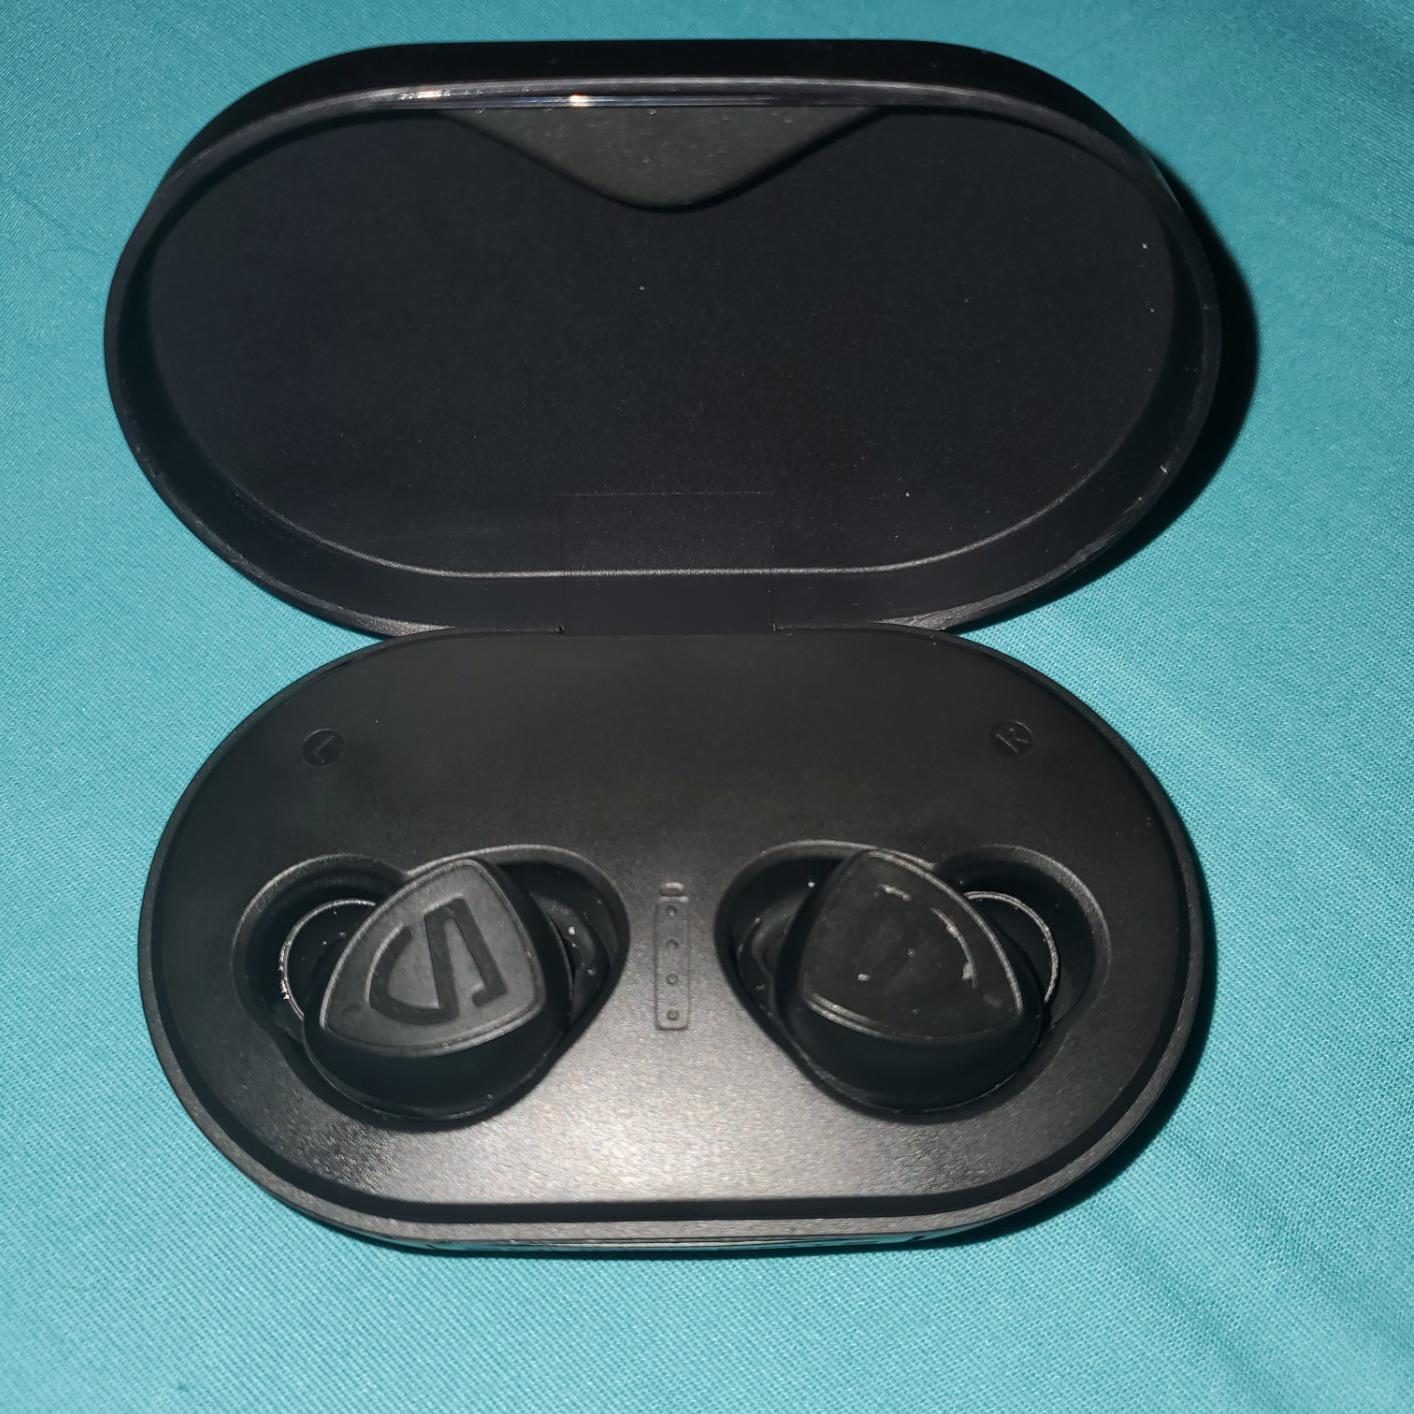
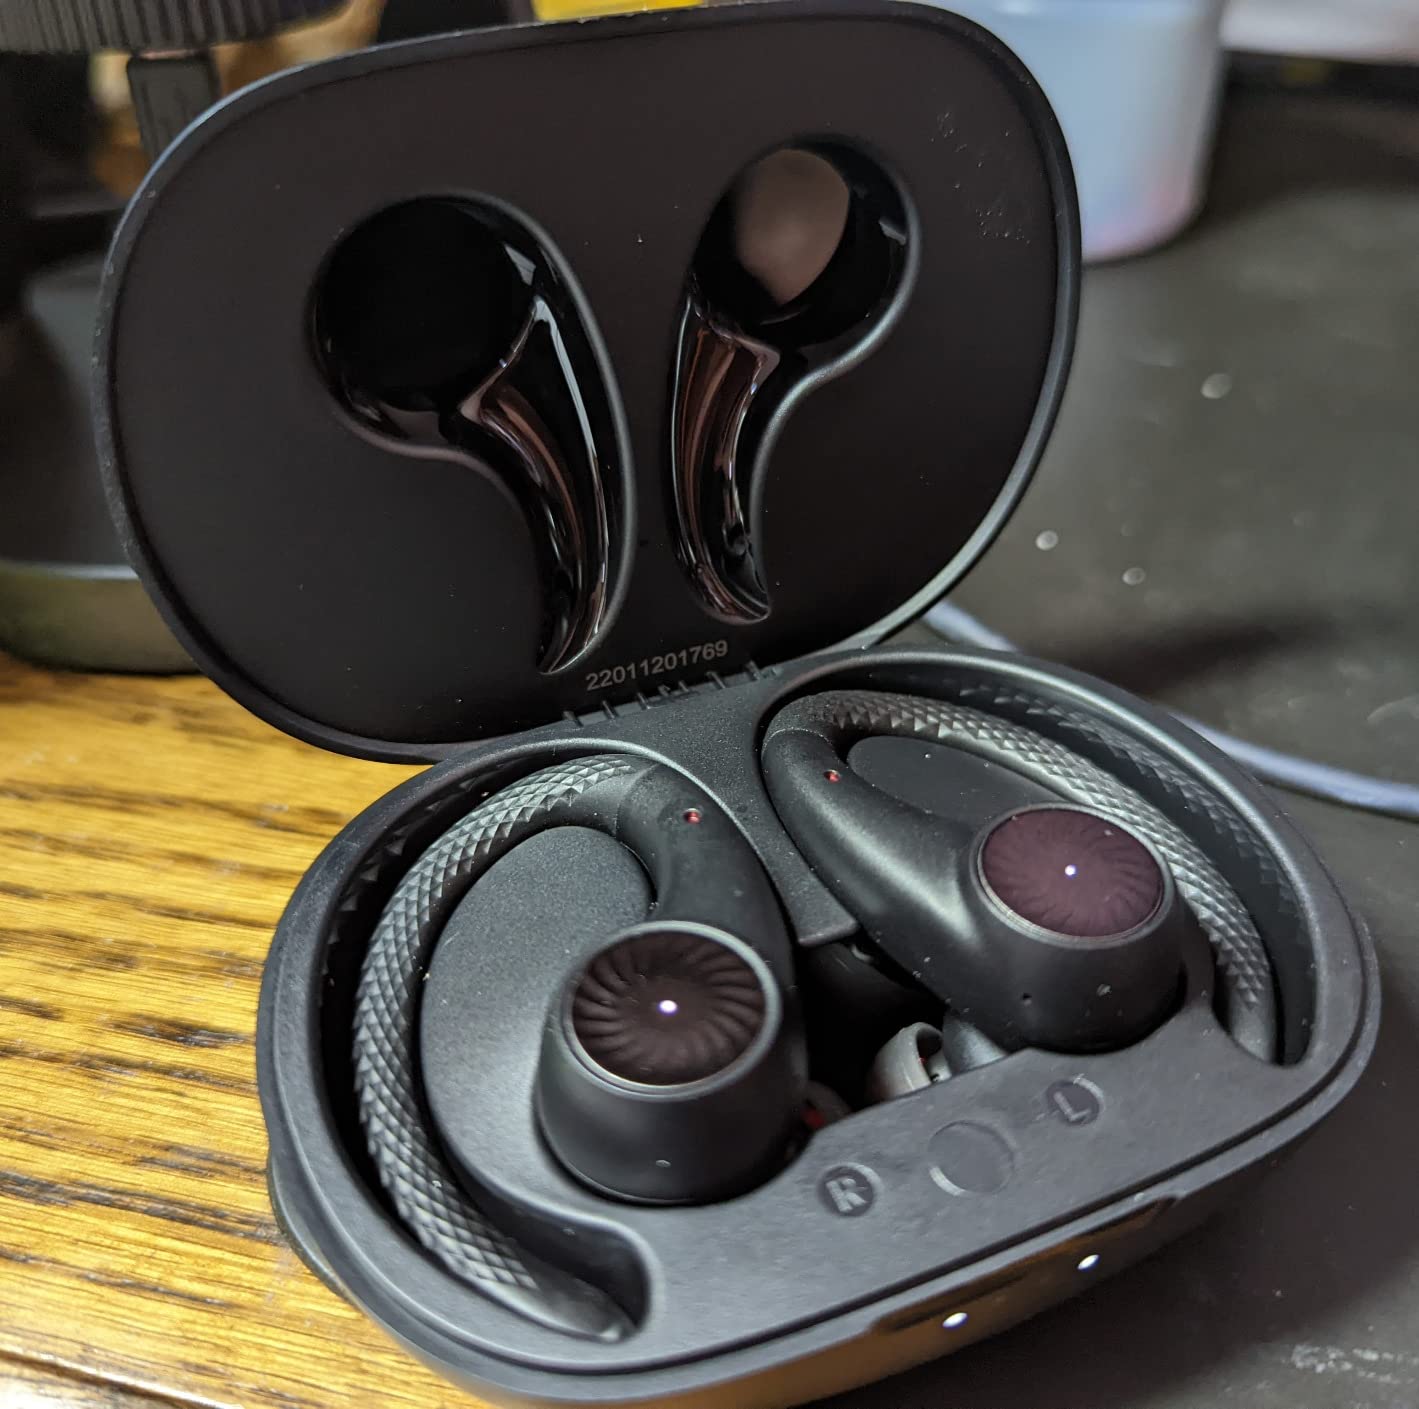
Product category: earbuds
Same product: no